Edward Farnsworth

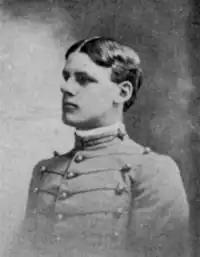
At West Point in 1904

Edward Ellis Farnsworth (July 30, 1880 – December 19, 1937) was an American football player, an officer in the United States Army and a member of the Maine State Highway Commission. He was thrice selected as an All-American (1900, 1902, 1903) and is the only individual to have played in five Army–Navy Games. He was, additionally, an author and Theosophist.